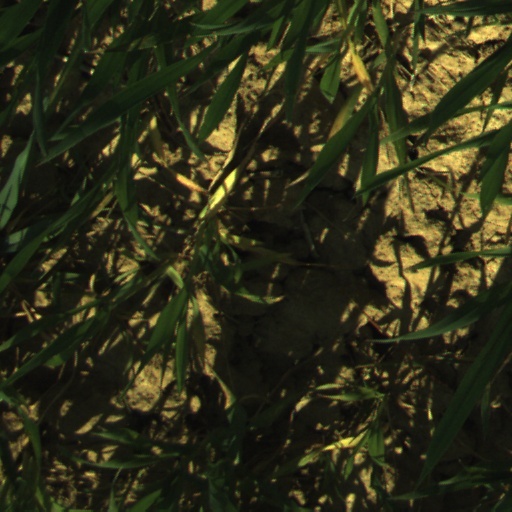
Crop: wheat